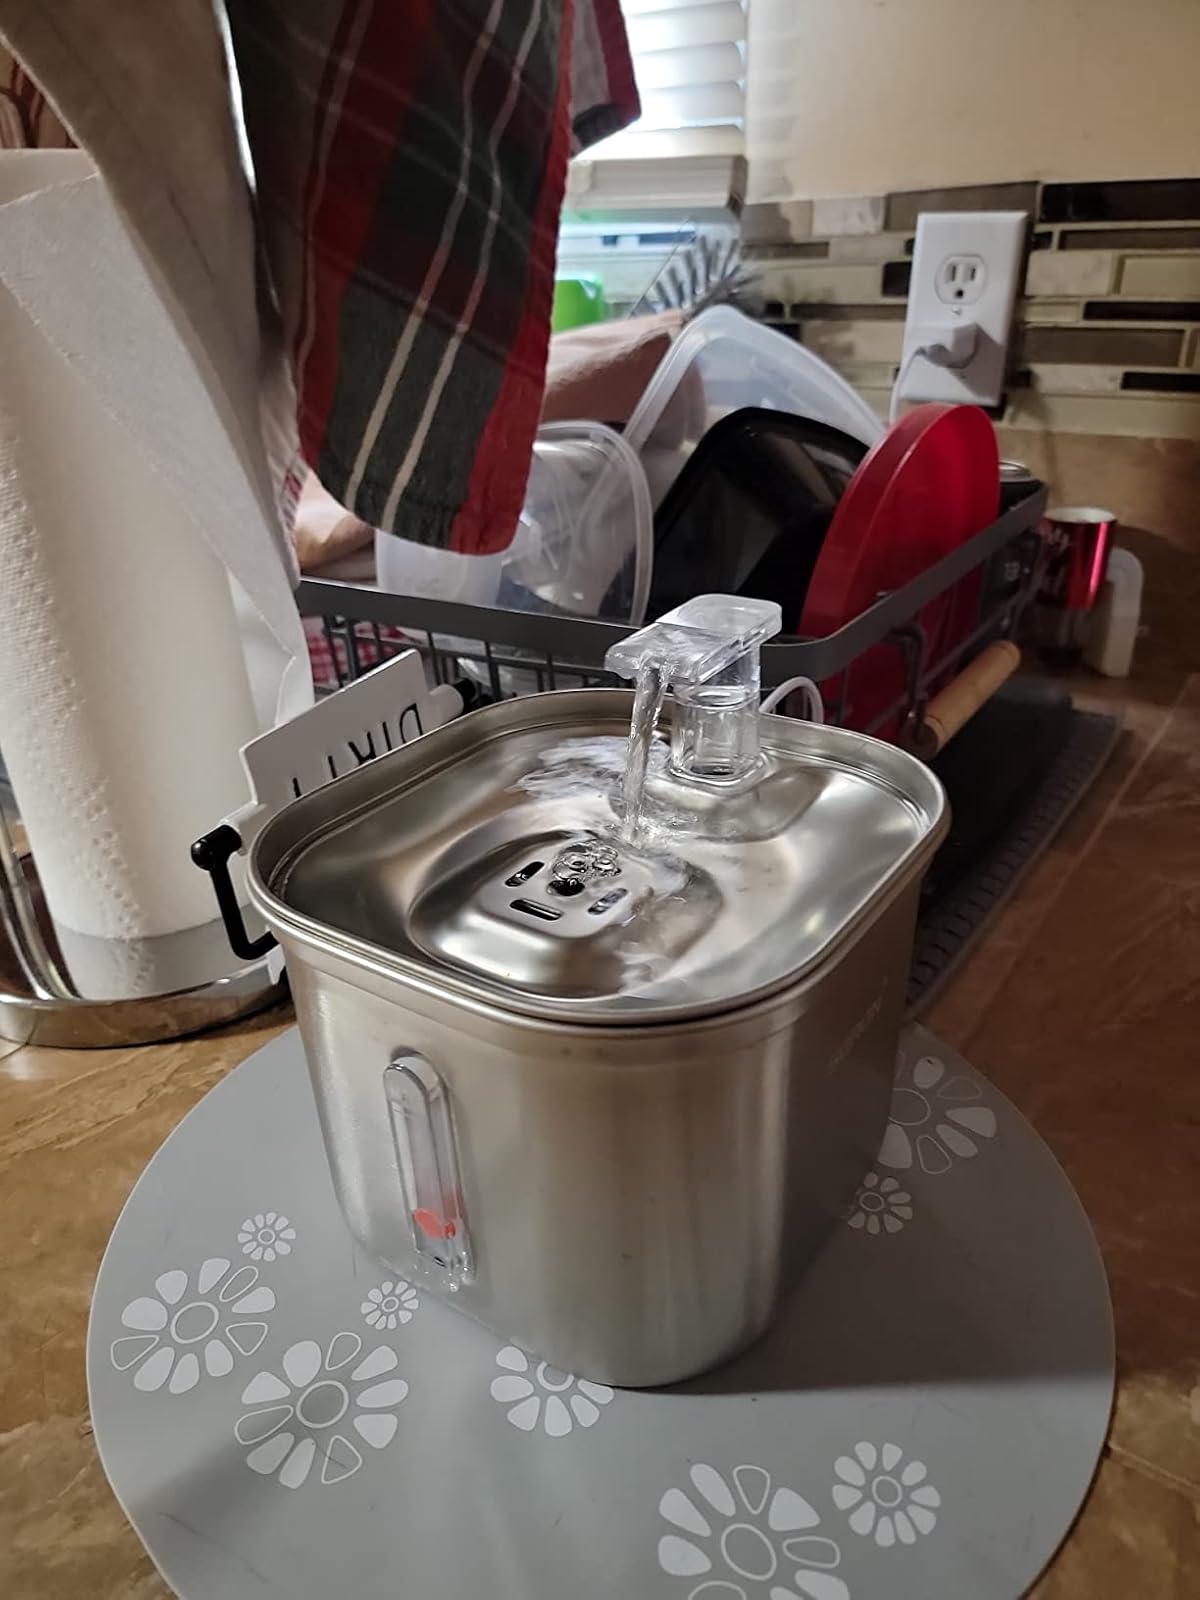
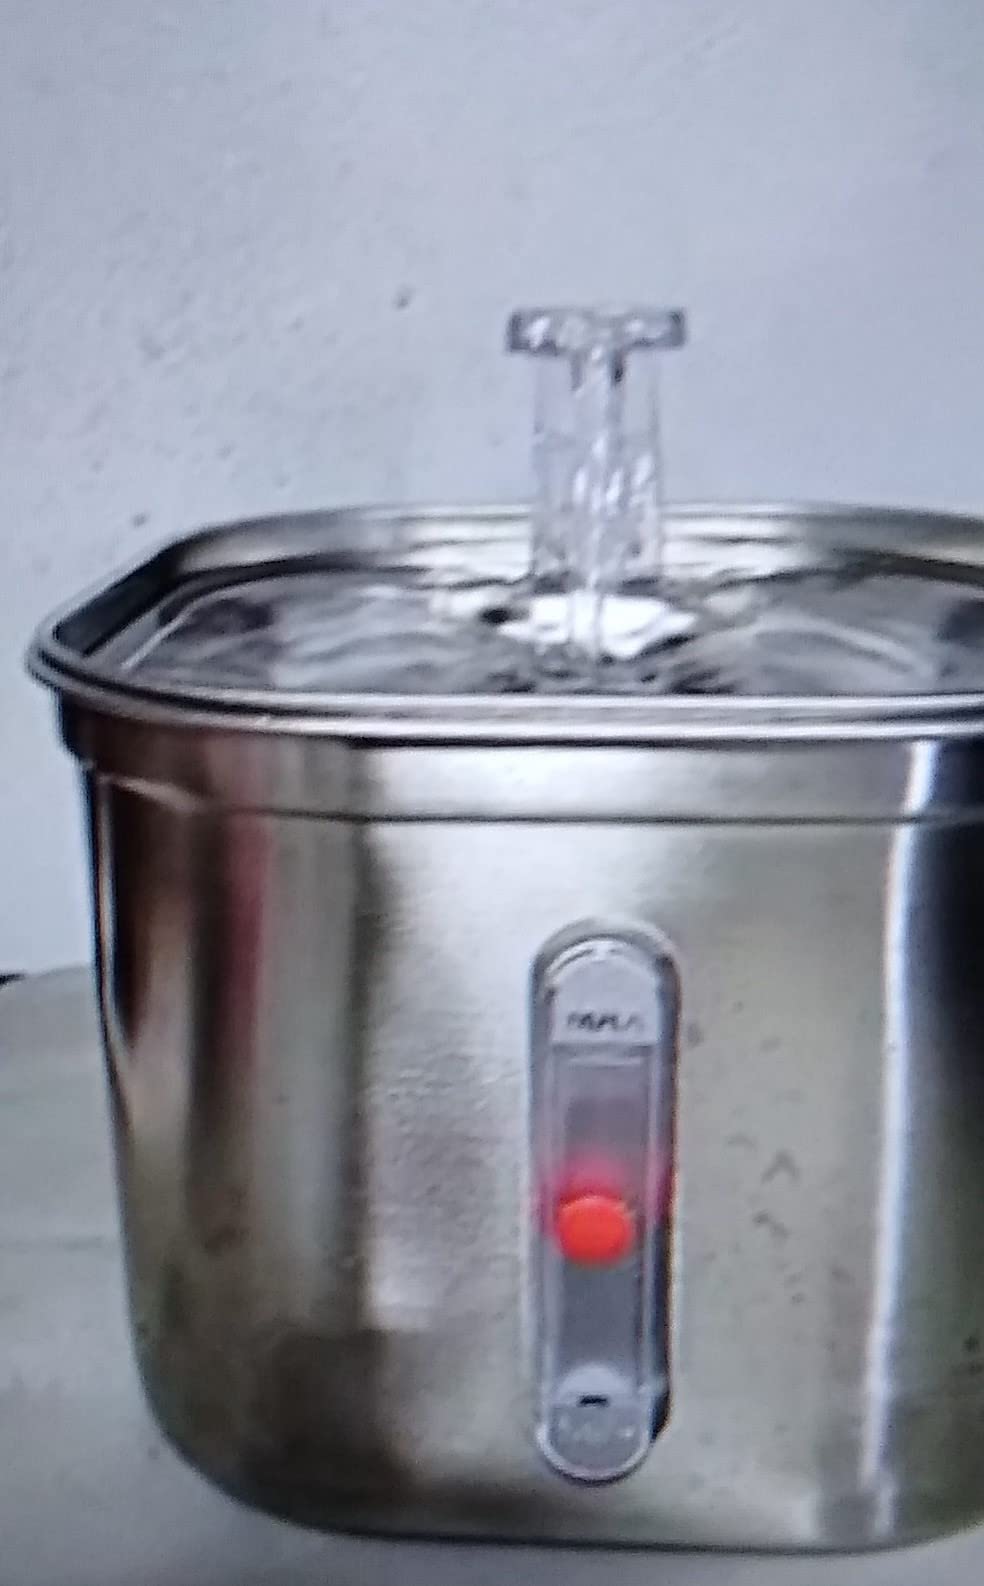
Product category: items_bowl
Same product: yes